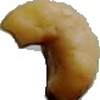
Label: caju_seed